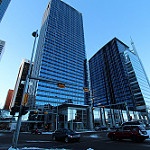
Scene: Outdoor